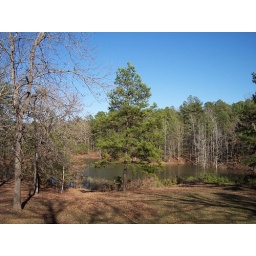
the lake in front of the house